Wisconsin Dells, Wisconsin

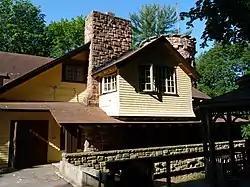
Wawbeek-Horace A.J. Upham House

According to the United States Census Bureau, the city has a total area of , of which is land and is water. According to the Wisconsin Department of Administration, on January 19, 2004, the city annexed land from the Town of Lyndon in Juneau County, thus expanding the city to include area in four counties. It is mostly located in Columbia County.